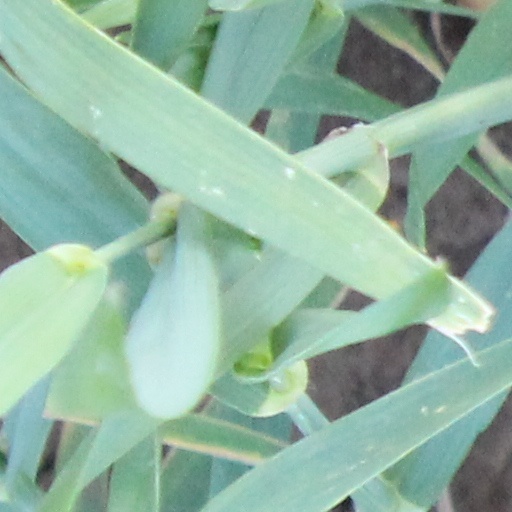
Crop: wheat